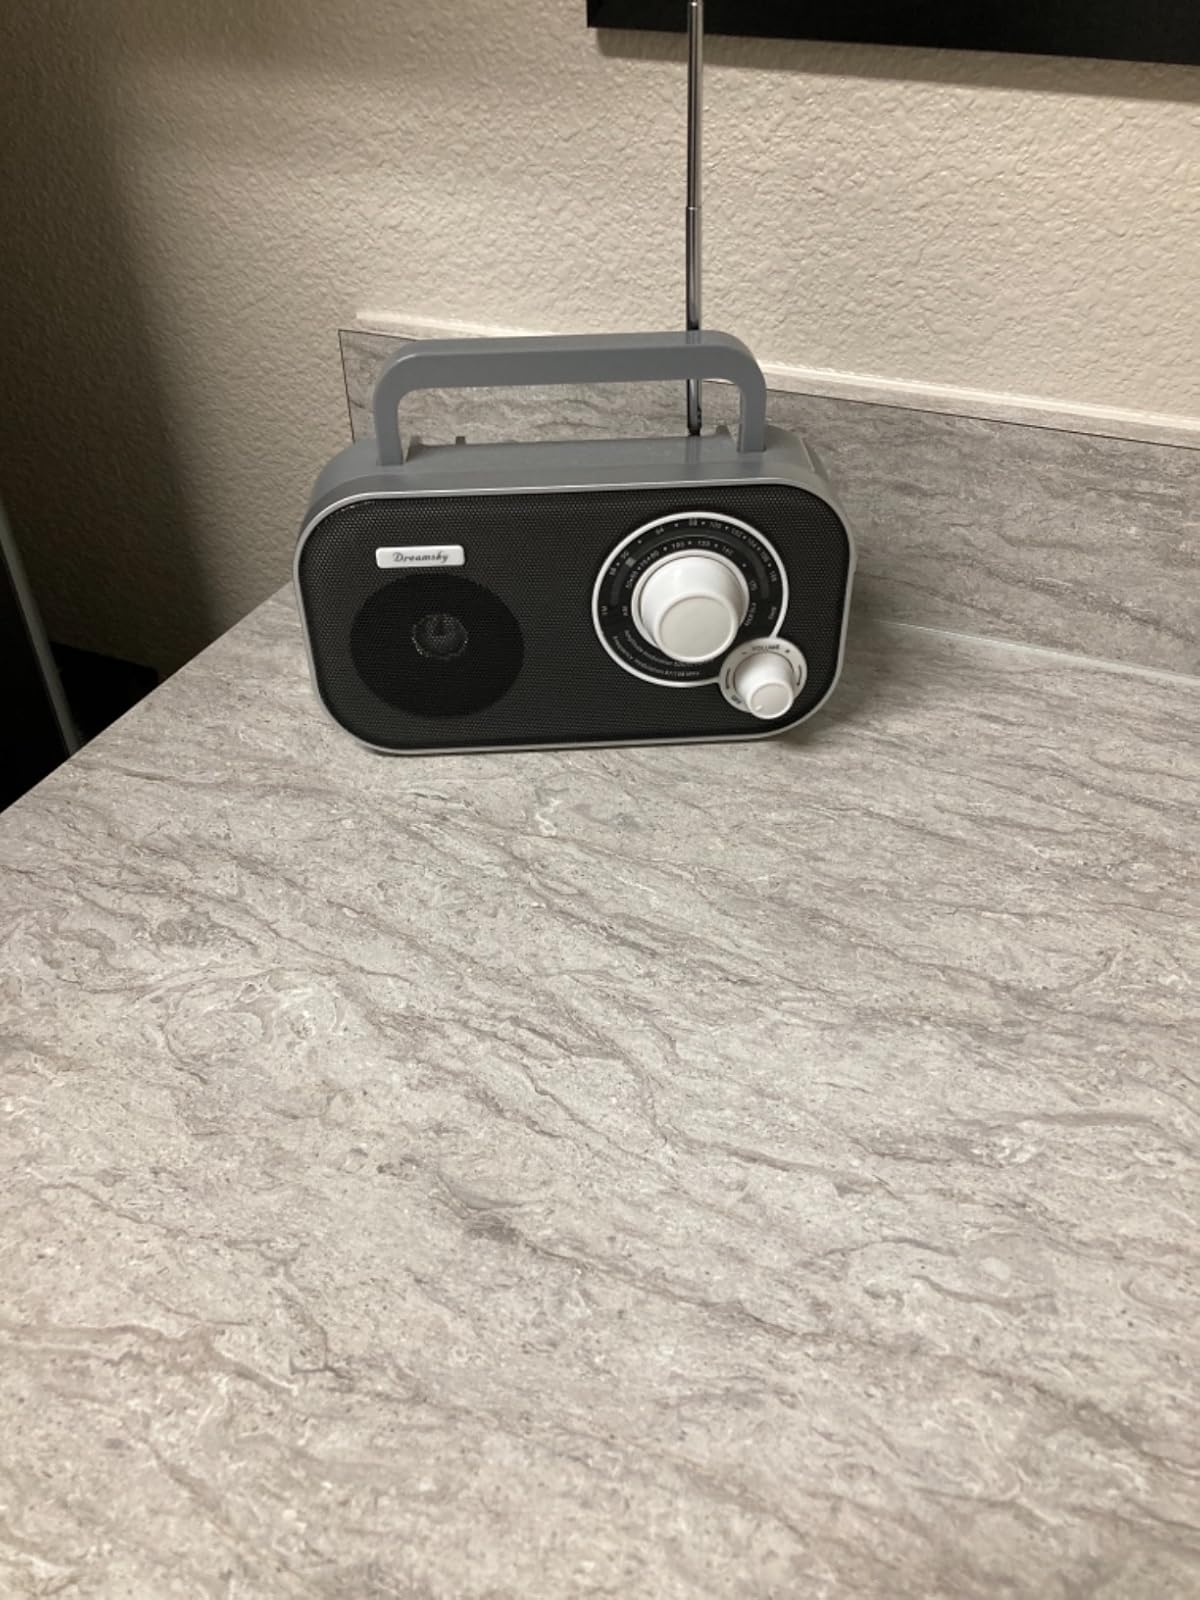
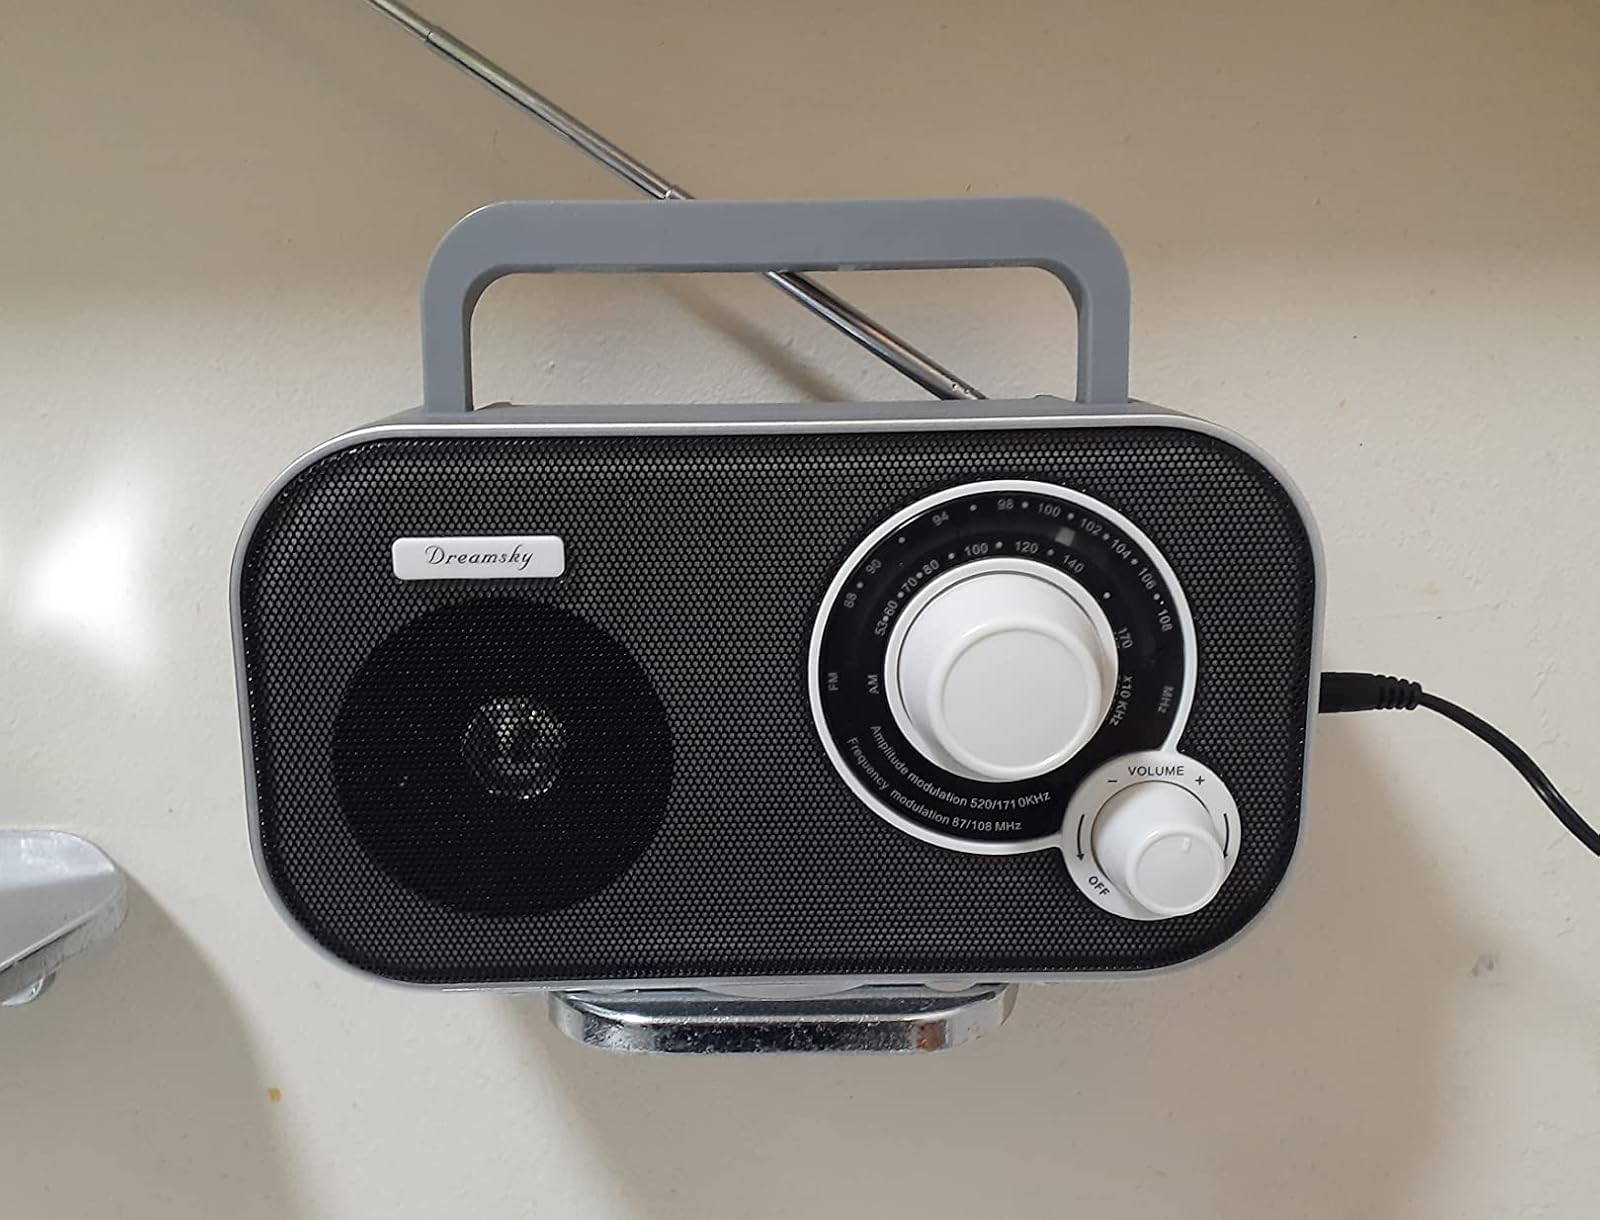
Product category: radio
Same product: yes